Unclean Jobs for Women and Girls

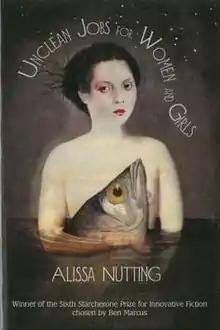

Unclean Jobs for Women and Girls is the debut short story collection of author Alissa Nutting, winner of the Sixth Starcherone Prize for Innovative Fiction. The book was a ForeWord Book of the Year finalist, as well as an Eric Hoffer Montaigne Medal finalist for thought-provoking texts.